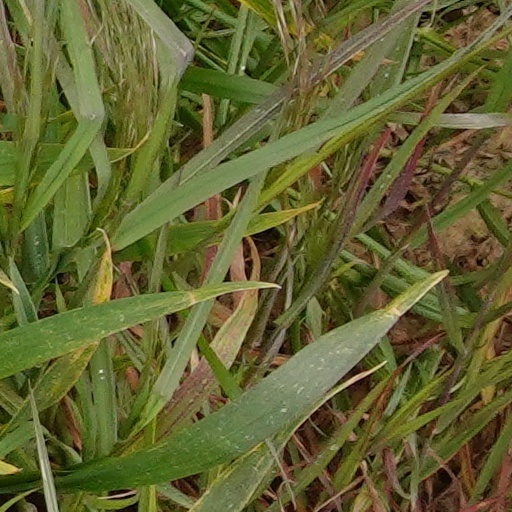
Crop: wheat